North Cove

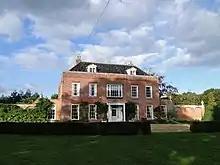
North Cove Hall, a Grade II* listed building

North Cove is not mentioned in the Domesday Book, although Barnby is described as a medium-sized village at this time, and it is likely that the parish was part of Worlingham at this time. The name probably refers to a creek from the then tidal estuary of the River Waveney and the village first appears in its own right in documents in 1204. Archaeological remains suggest that there was Romano-British habitation in the area in the 2nd to 4th century.